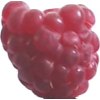
Label: raspberry